A. Byron Holderby Jr.

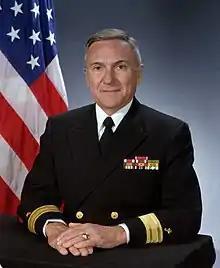

Anderson Byron Holderby Jr. (April 13, 1935 – August 24, 2012) was a rear admiral and Chief of Chaplains of the United States Navy.